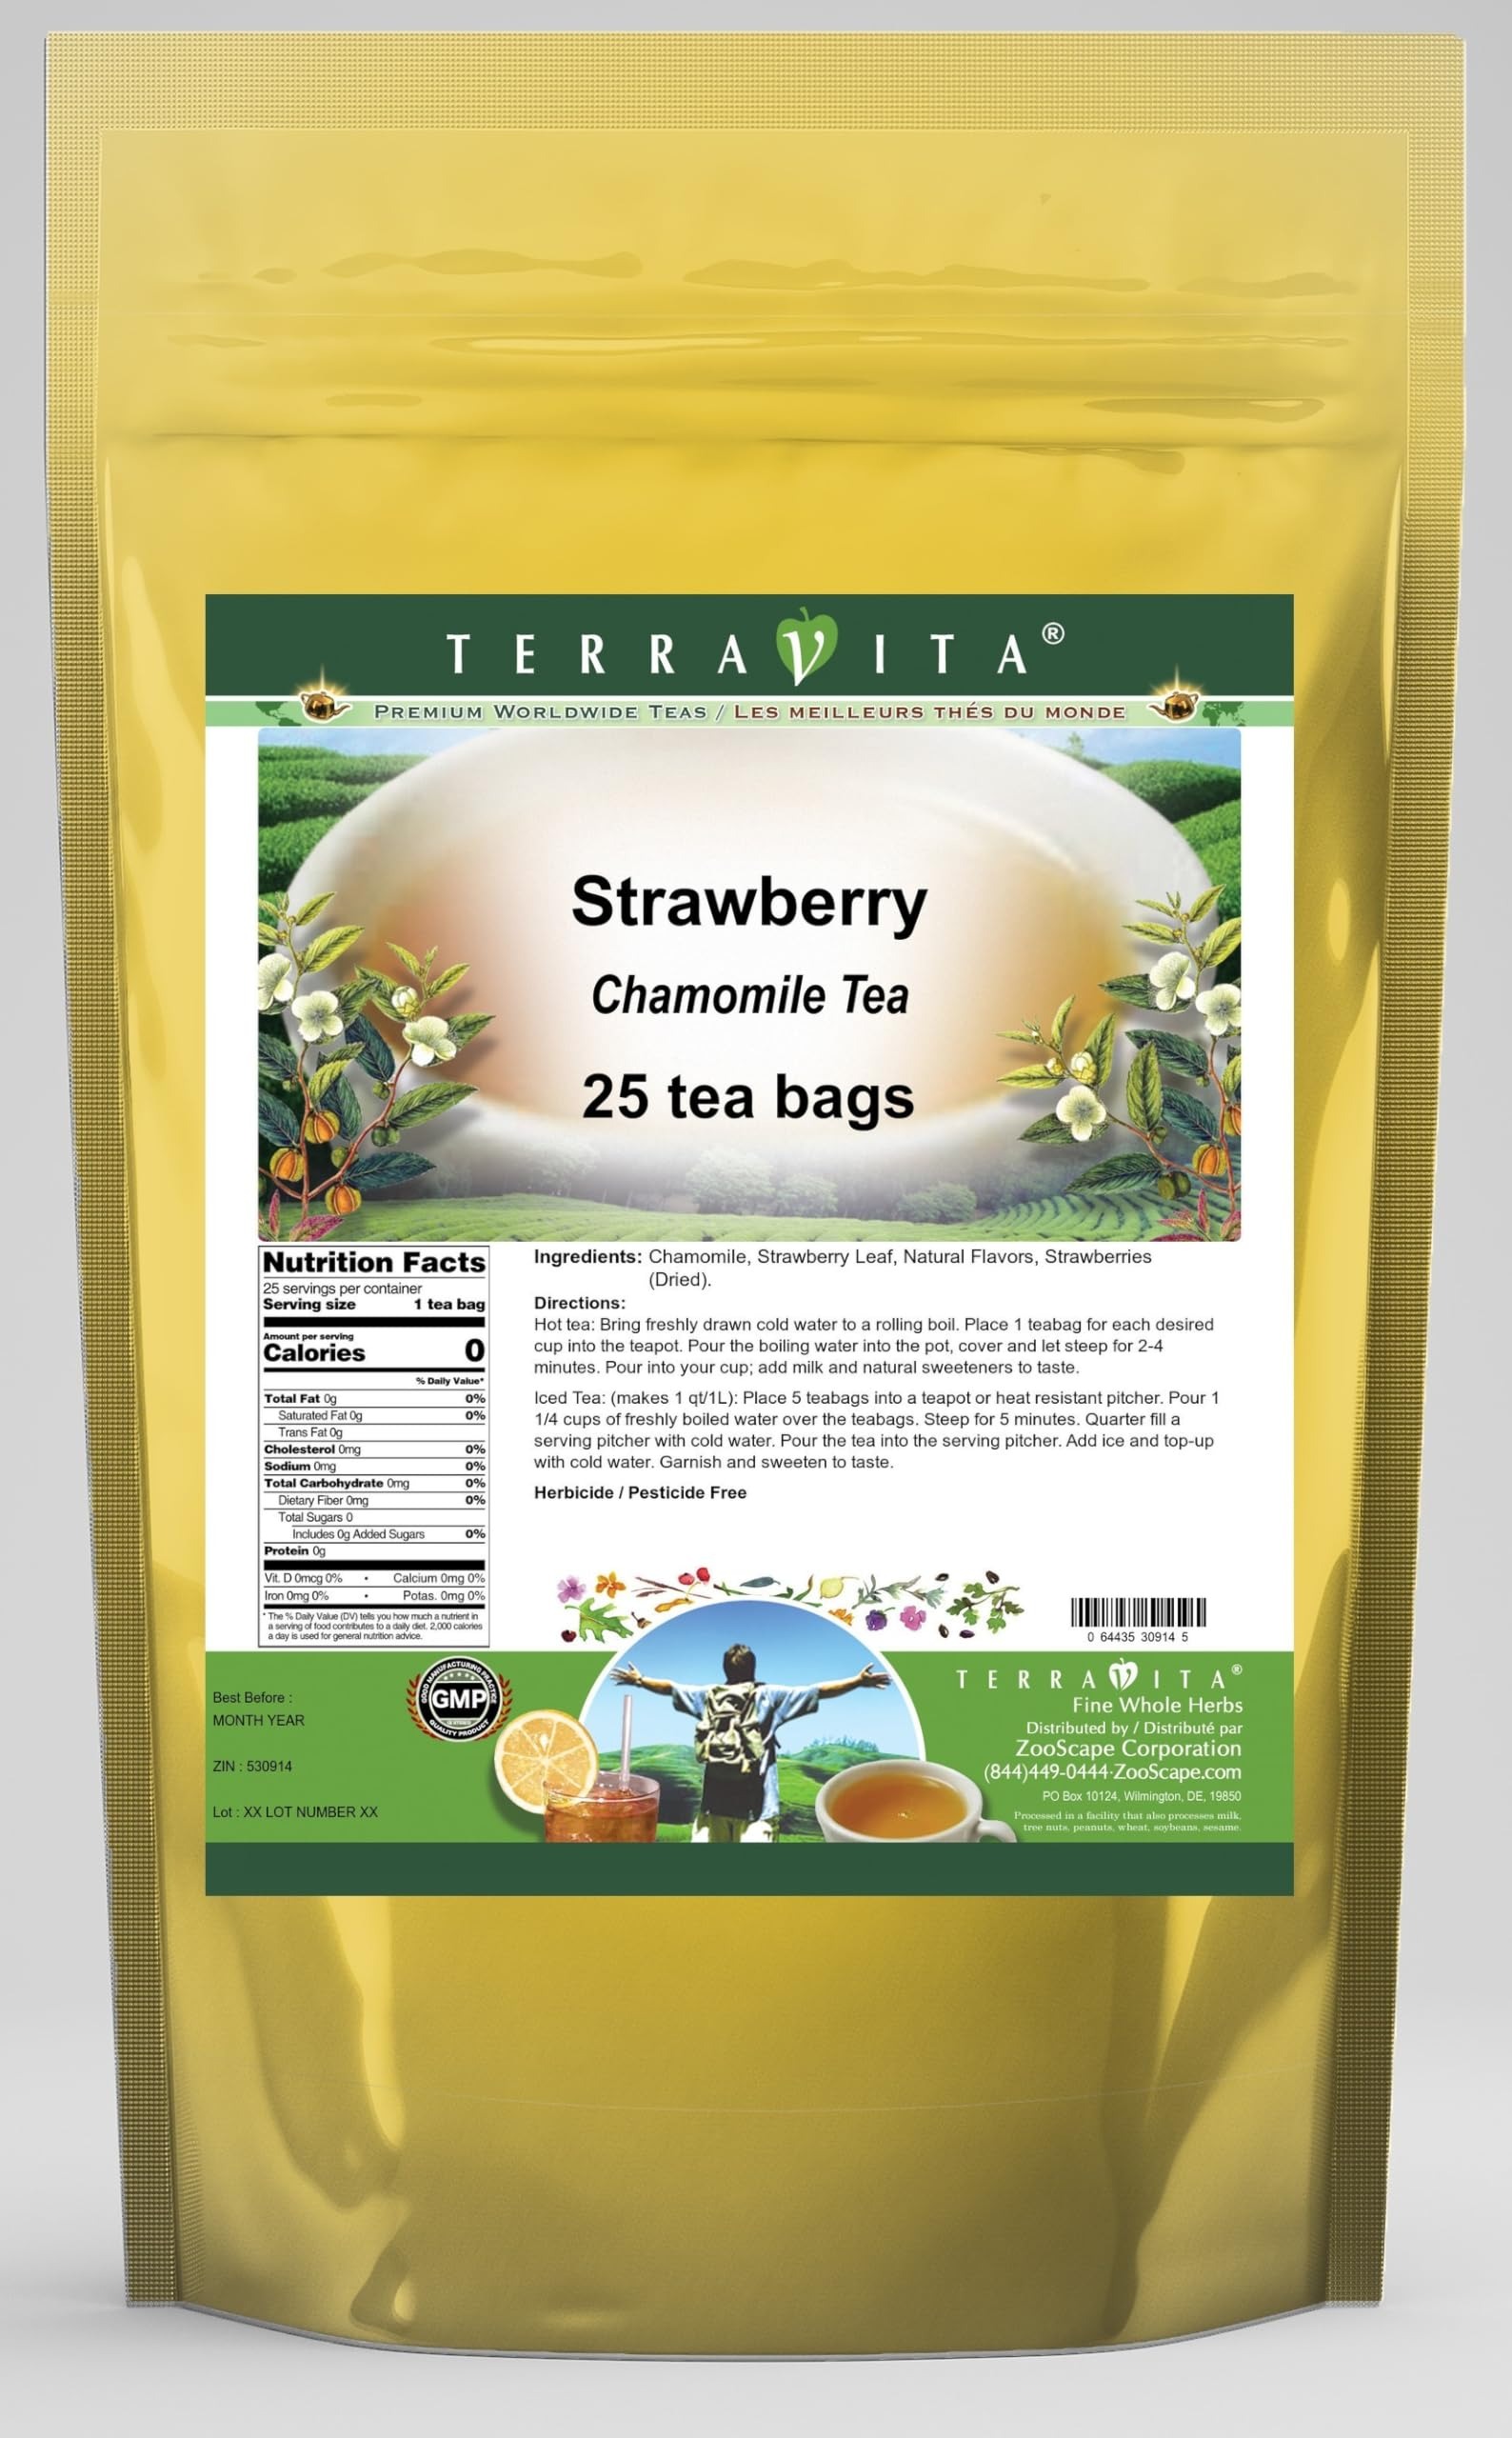
Item Name: Strawberry Chamomile Tea (25 tea bags, ZIN: 530914)
Bullet Point 1: Our Strawberry Chamomile Tea is a delicious flavored Chamomile tea with Strawberry Leaf that you will enjoy relaxing with anytime! - Ingredients: Chamomile tea, Strawberries, Strawberry Leaf and natural Strawberry Flavor.
Bullet Point 2: No fillers.
Bullet Point 3: Manufacturer: TerraVita
Bullet Point 4: Size: 25 tea bags
Bullet Point 5: Chamomile Tea Bags - Packed in a convenient upright pouch!
Product Description: Our Strawberry Chamomile Tea is a delicious flavored Chamomile tea with Strawberry Leaf that you will enjoy relaxing with anytime! - Ingredients: Chamomile tea, Strawberries, Strawberry Leaf and natural Strawberry Flavor. - Hot tea brewing method: Bring freshly drawn cold water to a rolling boil. Place 1 teabag for each desired cup into the teapot. Pour the boiling water into the pot, cover and let steep for 2-4 minutes. Pour into your cup; add milk and natural sweeteners to taste. - Iced tea brewing method: (to make 1 liter/quart): Place 5 teabags into a teapot or heat resistant pitcher. Pour 1 1/4 cups of freshly boiled water over the teabags. Steep for 5 minutes. Quarter fill a serving pitcher with cold water. Pour the tea into the serving pitcher. Add ice and top-up with cold water. Garnish and sweeten to taste. - TerraVita is an exclusive line of premium-quality, natural source products that use only the finest, purest and most potent ingredients found around the world. TerraVita is hallmarked by the highest possible standards of purity, potency, stability and freshness. All of our products are prepared with the highest elements of quality control, from raw materials through the entire manufacturing process, up to and including the moment that the bottles or bags are sealed for freshness and shipped out to you. Our highest possible standards are certified by independent laboratories and backed by our personal guarantee. - TerraVita exists to meet and ensure your family's health and wellness without the harmful effects of chemicals and health products. We strive to make all of our products affordable and reliable and are constantly searching the market to maintain our affordability and to look for new ways to serve you and the ones you love. TerraVita has become a t
Value: 25.0
Unit: Count

Price: 18.55